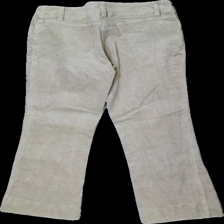
View: back
Type: Trousers
Category: Ladies
Brand: Kappahl
Colors: Beige
Material: 100% Cotton
Cut: Regular
Size: 36
Season: All
Price range: 50-100
Recommended usage: Reuse
Description: Beige trousers